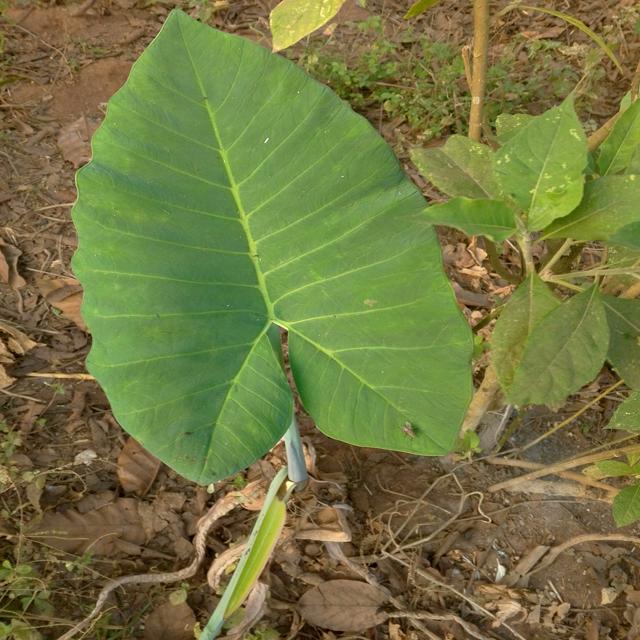
Label: Early_Blight